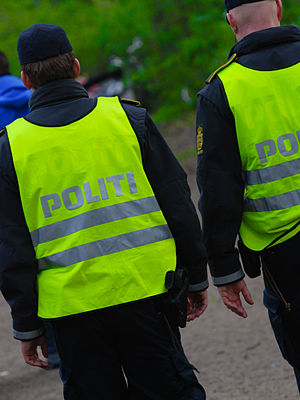
Refleksvest
Gule refleksveste båret af dansk politi
En refleksvest er en vest, der benyttes af personer der til tider befinder sig i lyssvage omgivelser. Refleksveste er typisk i neonfarver og udstyret med reflekterende bånd og/eller tekst.